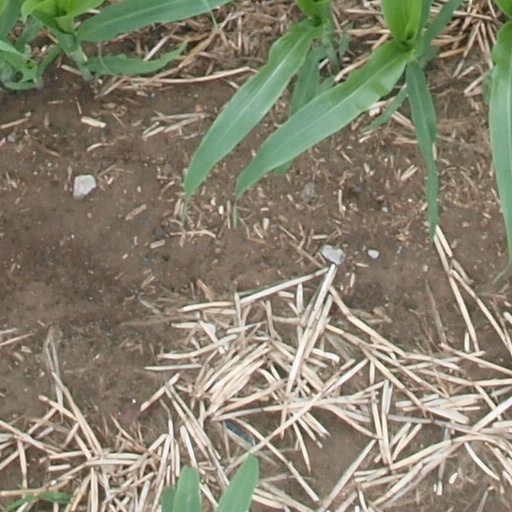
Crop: maize; corn